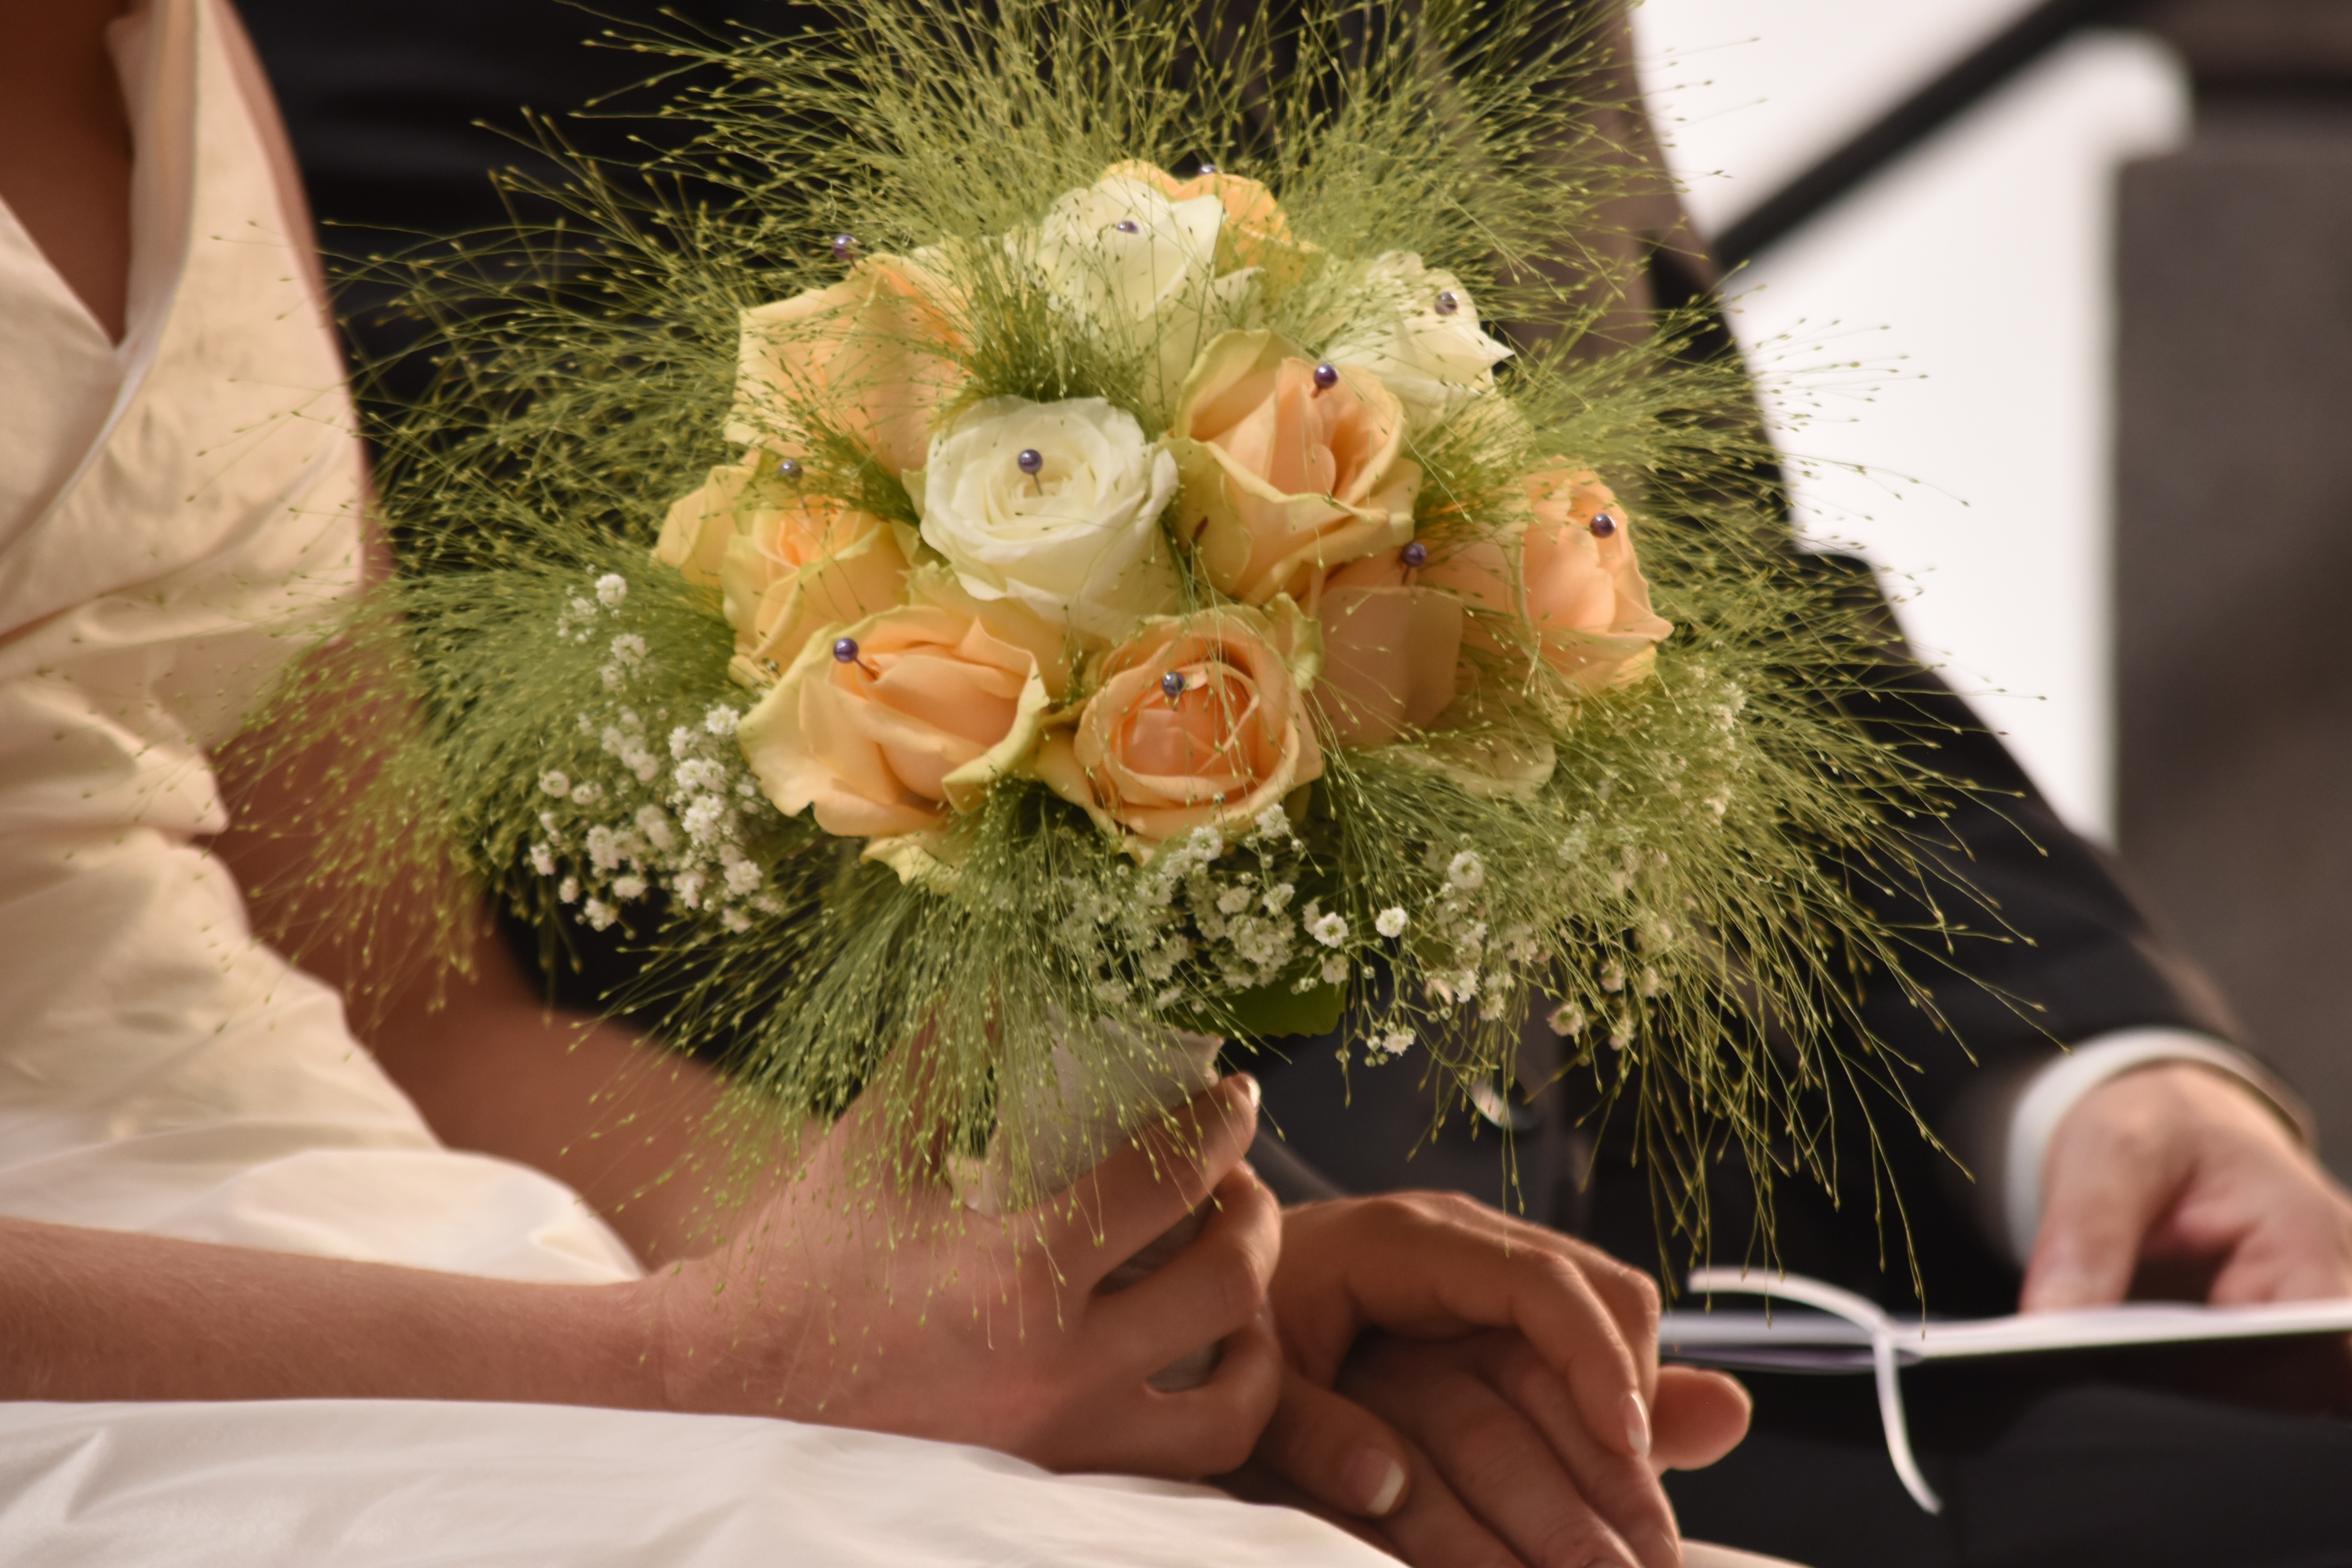
hand, person, plant, woman, ring, flower, bloom, summer, celebration, love, bouquet, decoration, symbol, romantic, profession, together, pink, wedding, bride, decor, marriage, bride and groom, flowers, roses, ceremony, festival, wedding bouquet, bouquet of roses, strauss, floristry, congratulations, marry, wedding rings, bridal bouquet, be together, flower bouquet, floral design, flower arranging